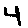
Label: 4